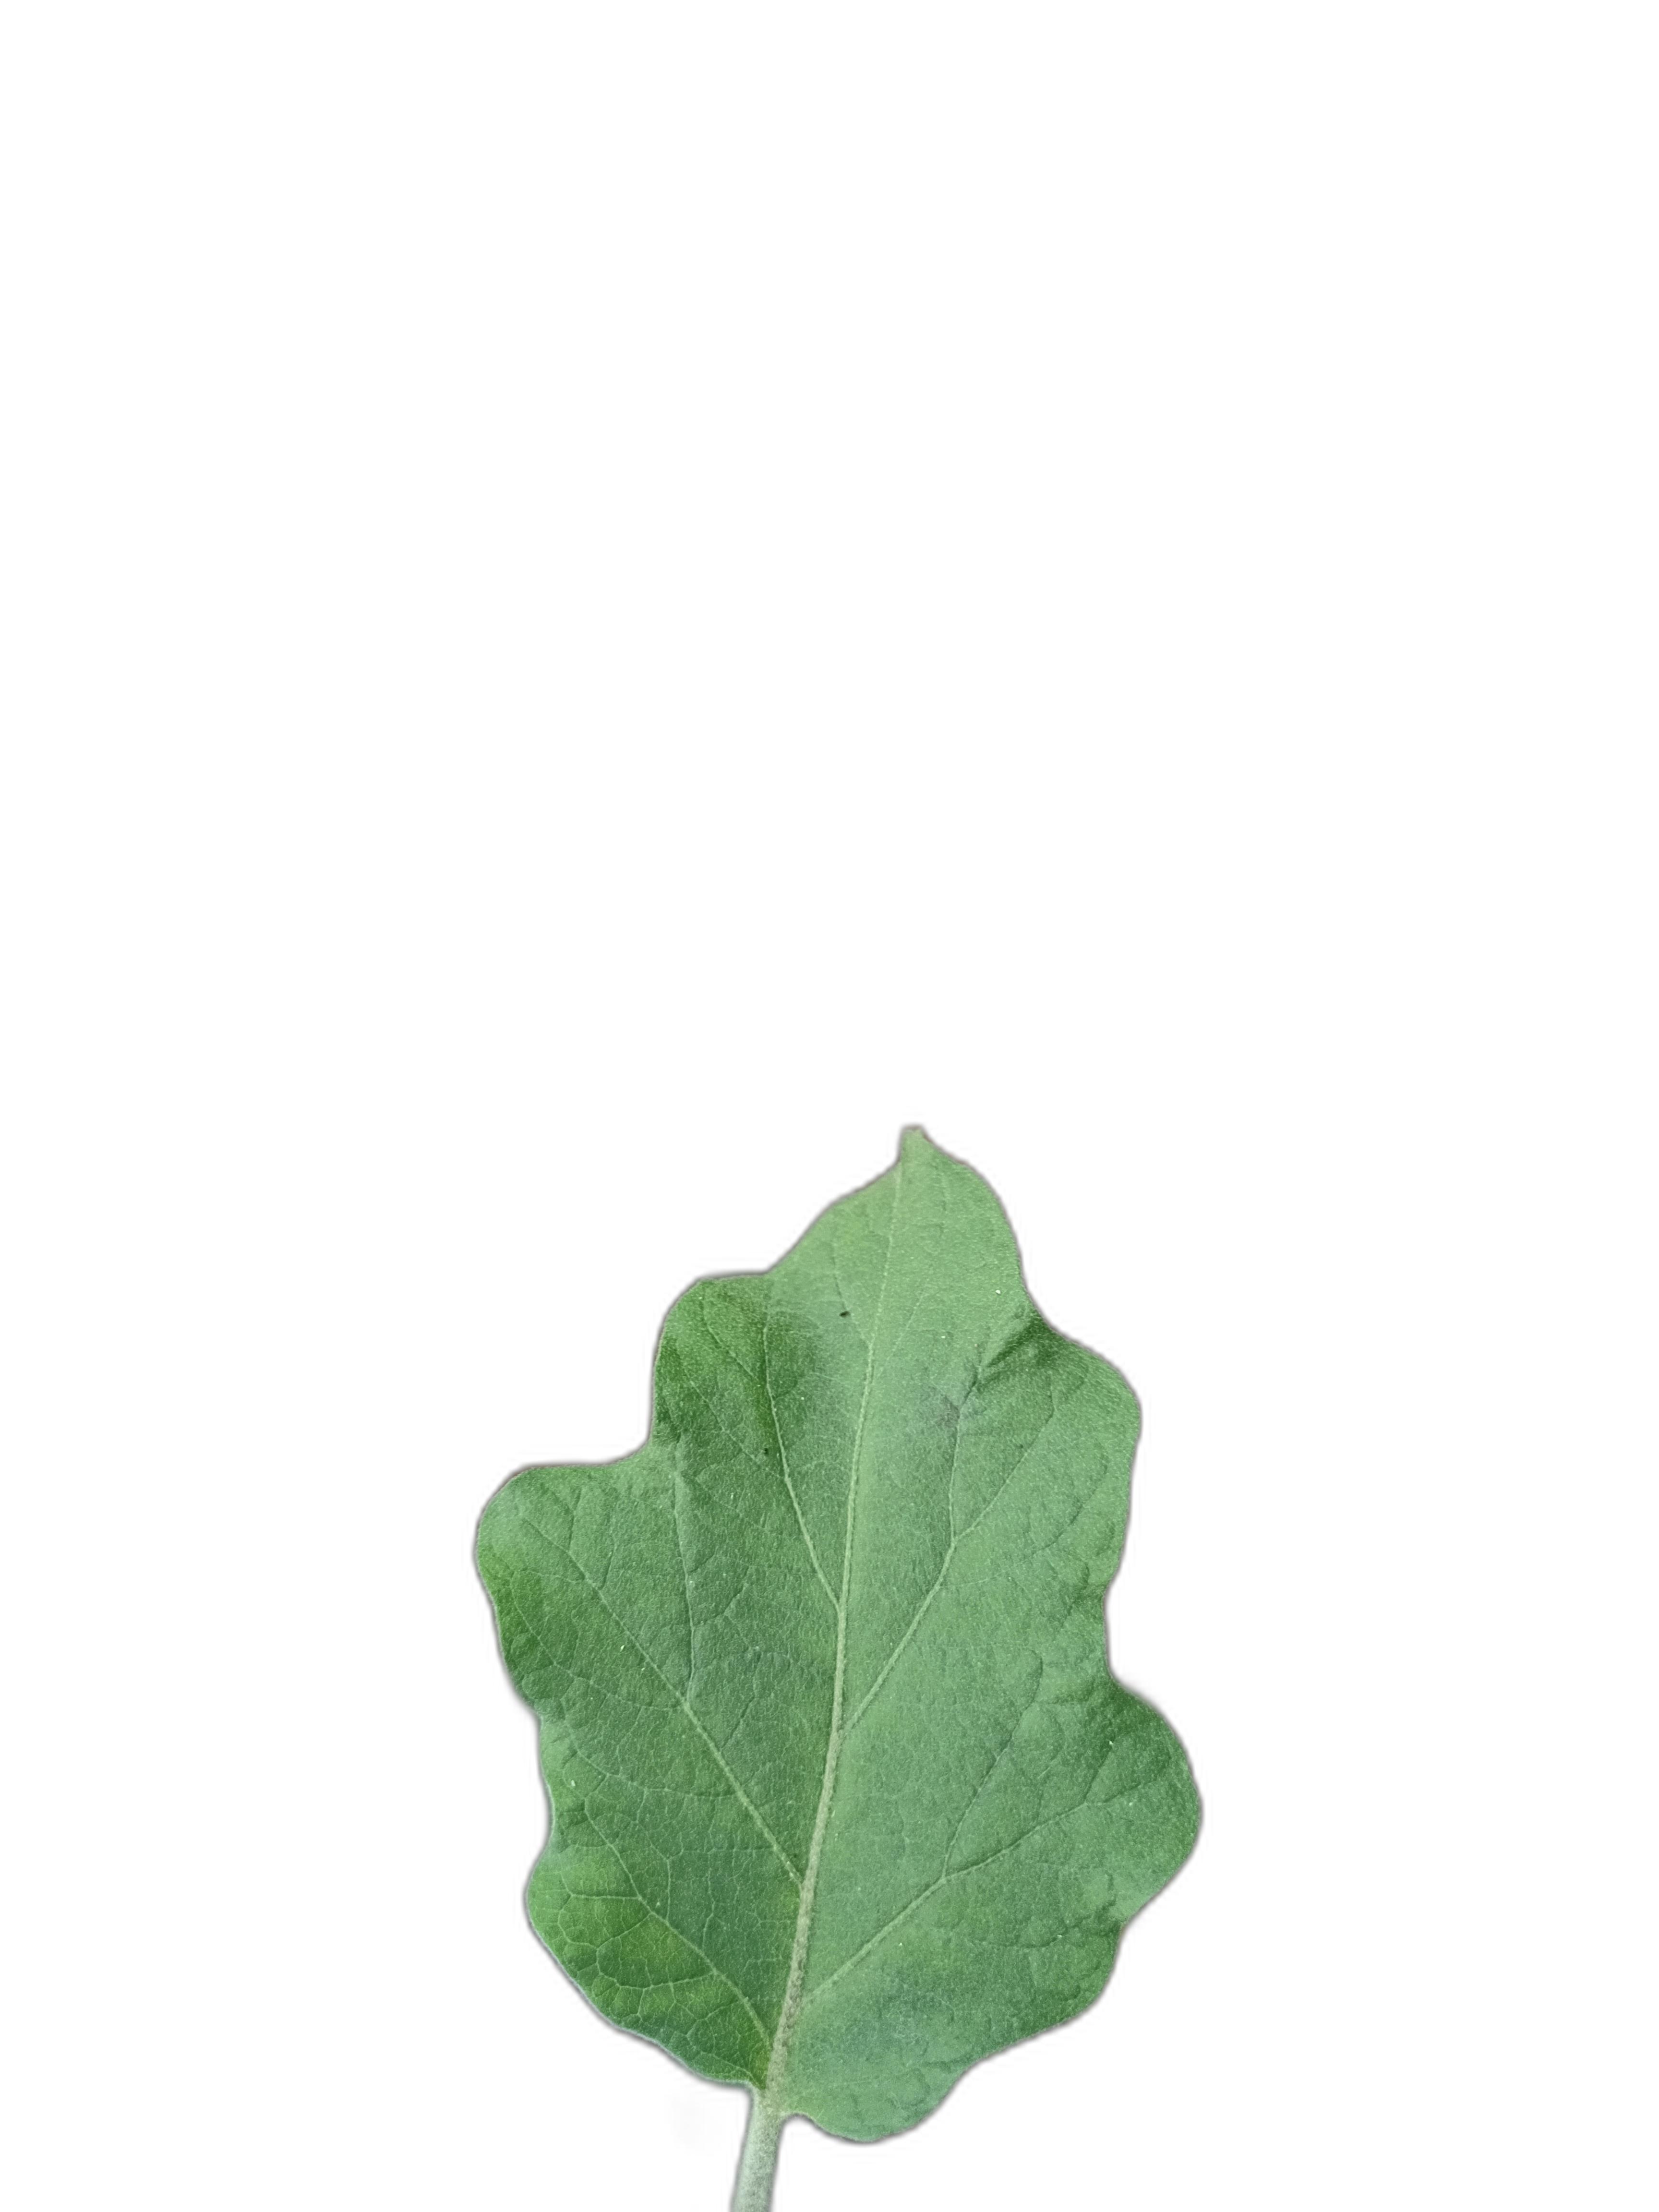
Label: Healthy Leaf